Monument to Cuauhtémoc

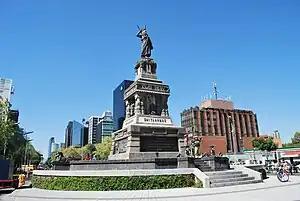
The monument in its current location as seen from the East. The name Cuitláhuac is visible on the inscription - Cuauhtémoc's cousin and predecessor as Tlatoani of Tenochtitlan (2011)

In 1949 architect Mario Pani Darqui had planned to build a huge square with traffic intersection and at least a dozen new buildings with the monument as the center of the project. The Mexico City Government moved the monument from its original location to the middle of the intersection of Paseo de la Reforma and Avenida de los Insurgentes as the first stage of the construction but the project was not completed. In 2004 as a part of a major restoration of the Paseo, the Mexico City government decided move it back to its original site. Restoration works of the base, sculptures and the construction of the new environs took place beginning on April 12, 2004. For this new site, the local government and the National Institute of Anthropology and History undertook research to confirm the original site - 79 meters to the northwest of the location in 1949. In the new site a stronger foundation for the monument was built, which also gave the monument an elevation 1.8m higher than the original. The renovation was completed with the placement of the Cuauhtémoc statue on December 10, 2004.